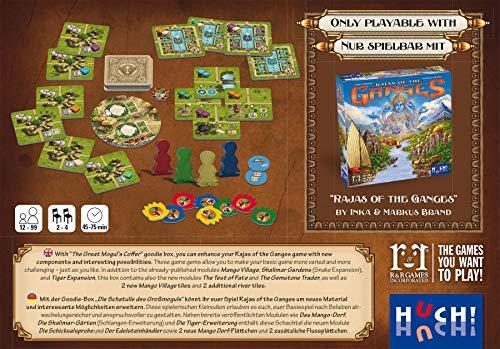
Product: Rajas of The Ganges Goodie Box
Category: Toys & Games | Games & Accessories | Board Games
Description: Comes in a beautiful magnetic box.
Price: Currently unavailable.
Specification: ProductDimensions:10x8x3inches|ItemWeight:3pounds|ShippingWeight:3pounds|ASIN:B00TXN6DNS|Itemmodelnumber:449|Manufacturerrecommendedage:12yearsandup